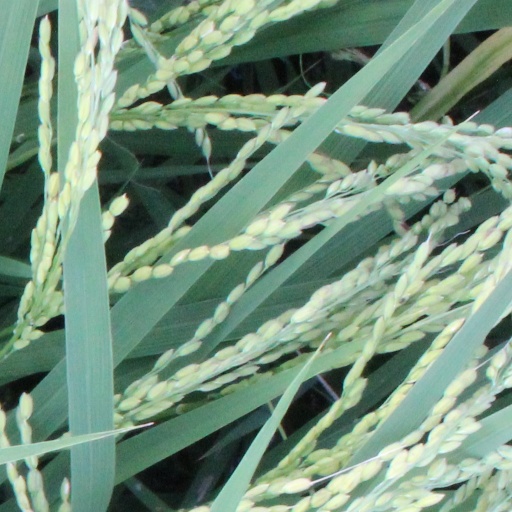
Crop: rice